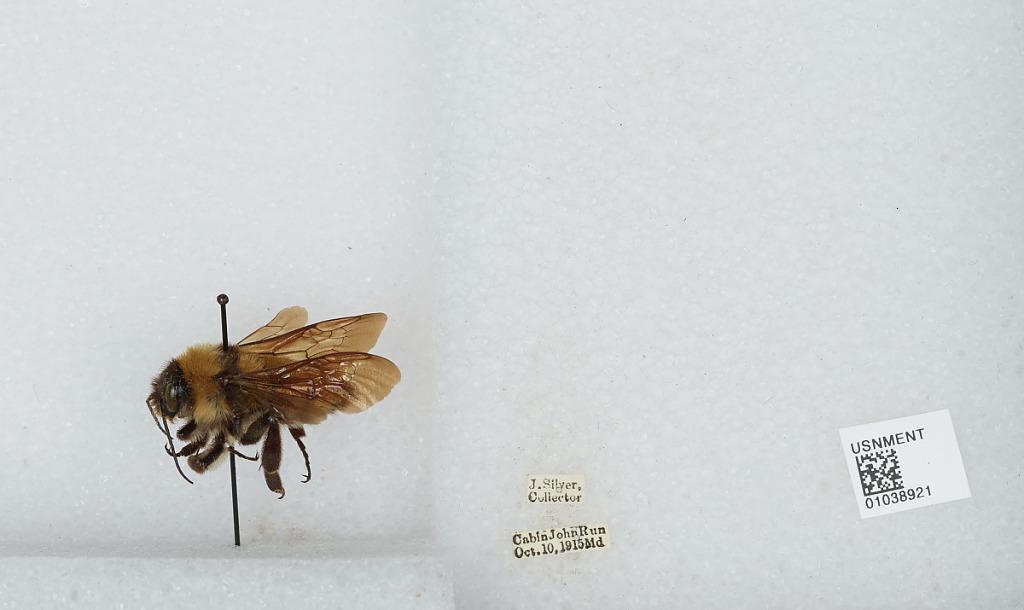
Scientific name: Bombus (Fervidobombus) pensylvanicus pensylvanicus (De Geer)
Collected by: J. Silver
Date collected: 1915-10-10
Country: United States
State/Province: Maryland
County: Montgomery
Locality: Cabin John Run
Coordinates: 38.9754, -77.158